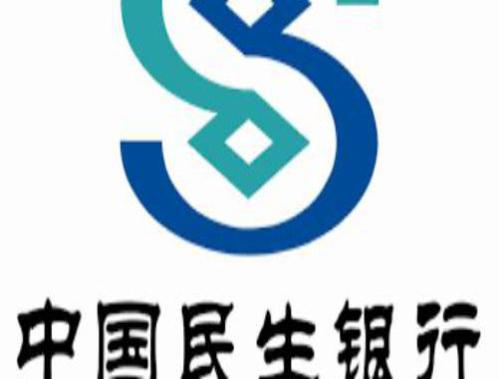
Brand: minsheng
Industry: Others